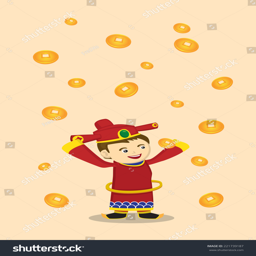
vector illustration of a cartoon boy in person of wealth costumes amidst falling gold coins from sky